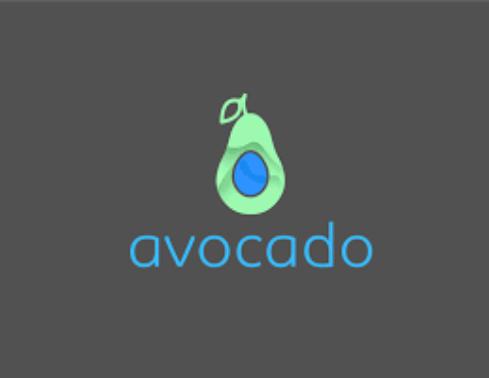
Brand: Blue Avocado
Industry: Others